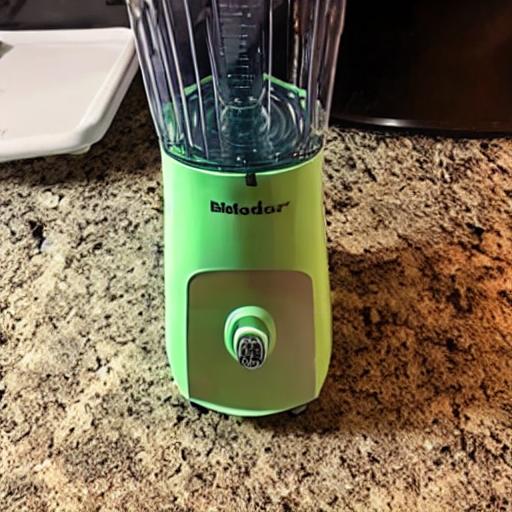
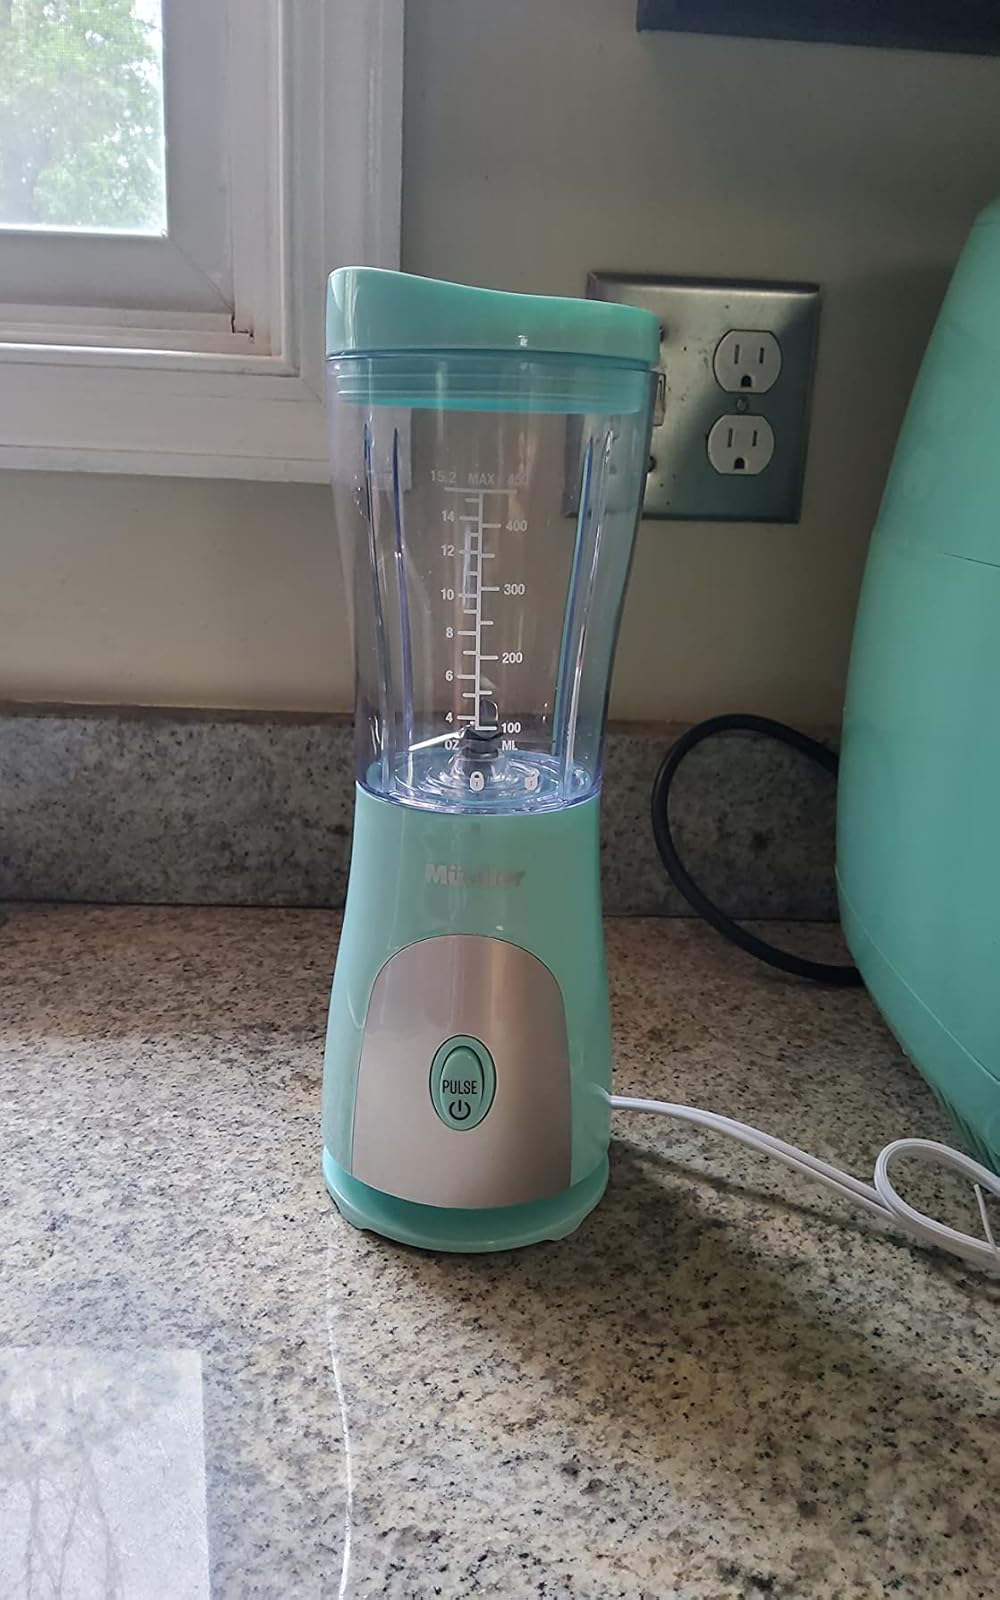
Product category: items_blender
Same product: no